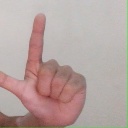
अक्षर: ल